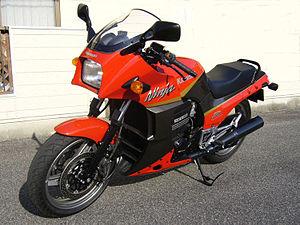
La Kawasaki GPZ 900R est une moto sportive construite dans les années 1980 par Kawasaki et issue de la famille des GPZ.